Daughters of Zion Cemetery

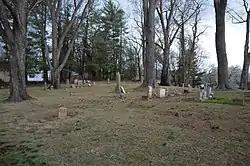
Southwestern quadrant

Daughters of Zion Cemetery, also known as Zion Cemetery, Society Cemetery, and Old Oakwood Section, is a historic African-American cemetery located at Charlottesville, Virginia, United States. It was established in 1873, and contains an estimated 300 burial sites with 152 of the burials commemorated with 136 surviving grave markers. It consists exclusively of marble and granite grave markers with a single 20 foot by 20 foot section enclosed with a cast-iron fence. Notable burials include Benjamin Tonsler (1854–1917), who built the Benjamin Tonsler House. The city assumed title to the property in the 1970s, and the last burial occurred in 1995.